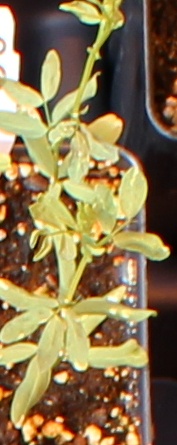
Label: Lentil